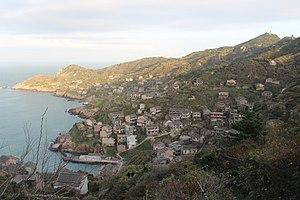
Village abandonnée d'Houtouwan, au nord de l'ile de Shengshan, à 65 km à l'est des côtes de Shanghai. Xian de Shengsi, Ville-Préfecture de Zhoushan, Province du Zhejiang, Chine